Grevillea dielsiana

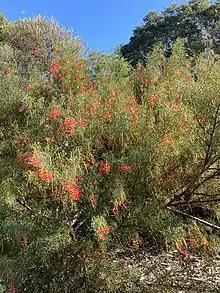
Habit

Grevillea dielsiana, commonly known as Diels grevillea, is a species of flowering plant in the family Proteaceae and is endemic to the south-west of Western Australia. It is a spreading shrub with divided leaves, the end lobes linear and tapering, and groups of red or orange flowers, often with streaks of pink or cream.